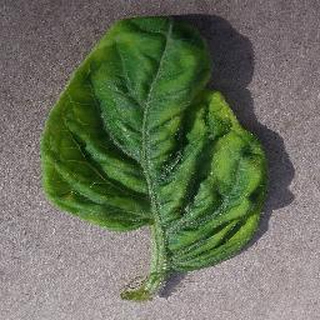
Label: tomato_yellow_leaf_curl_virus